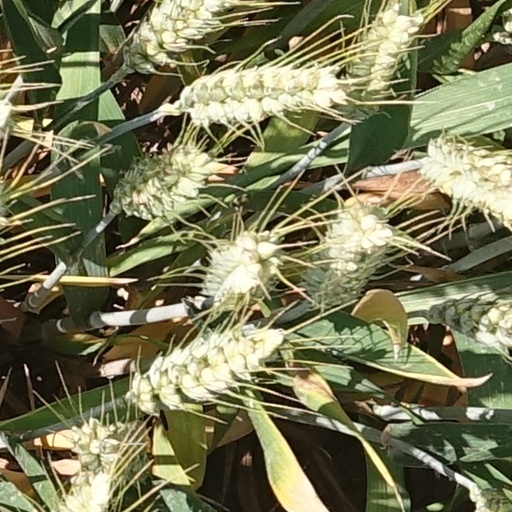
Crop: wheat